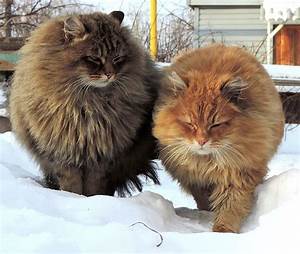
Label: gatto